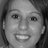
Emotion: happy